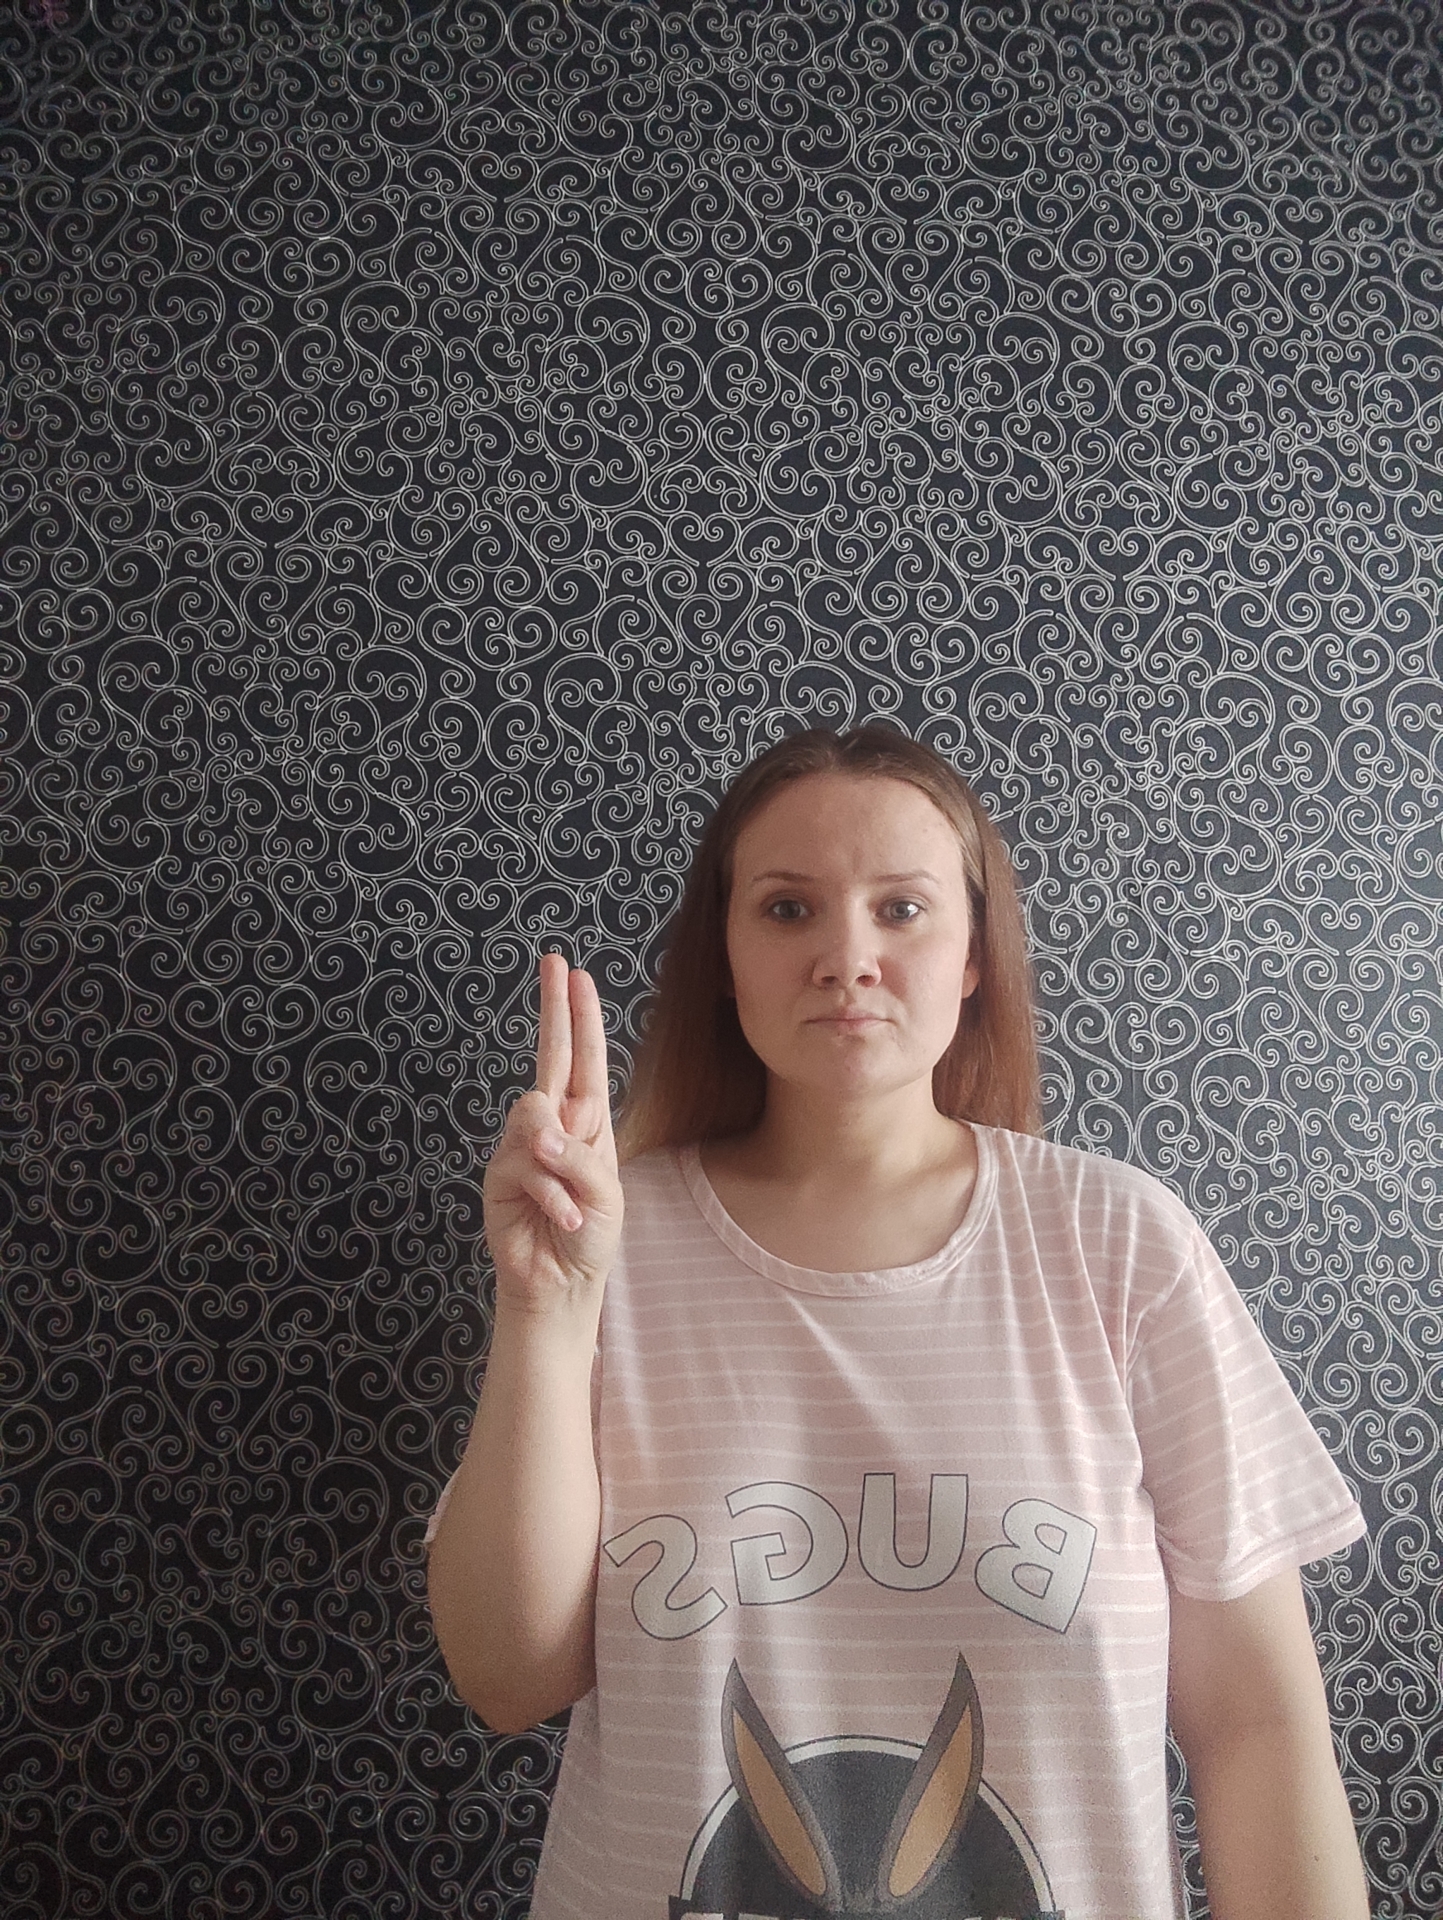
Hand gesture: two_up